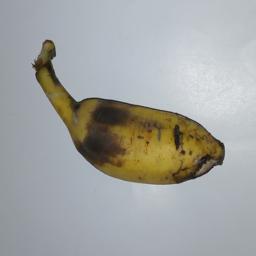
Banana variety: Champa Kola